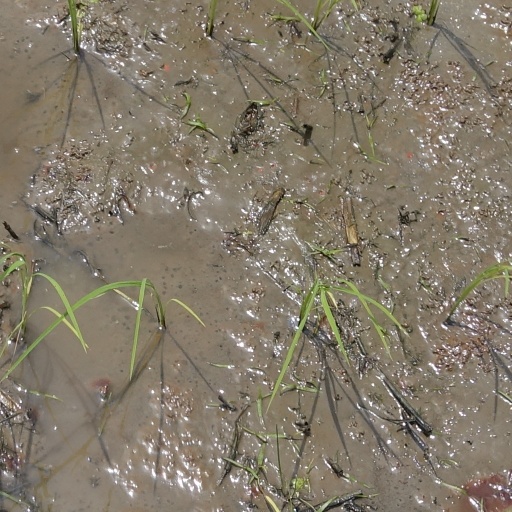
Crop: rice